Richard Hamilton (basketball)

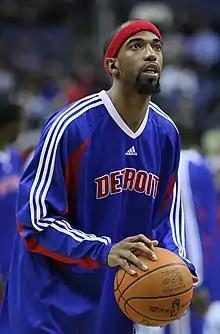
Hamilton led the Pistons in scoring for eight consecutive seasons.

The Pistons were viewed as a major underdog in the Finals, as they faced the star-studded Los Angeles Lakers, who were just one season removed from winning three straight championships. Adding a new chapter to the Lakers–Pistons rivalry of the late 1980s and early 1990s, the Pistons dominated game 1 in Los Angeles and shocked the Lakers 87–75. The Lakers bounced back in game 2 with an overtime win to send the series to Detroit tied at 1–1. Through the three games in Detroit, the Pistons' defense and efficient scoring dismantled Los Angeles to win the championship in five games. Hamilton led the Pistons with 21.4 points per game in the Finals, and scored 31 points in their 88–68 Game 3 win.